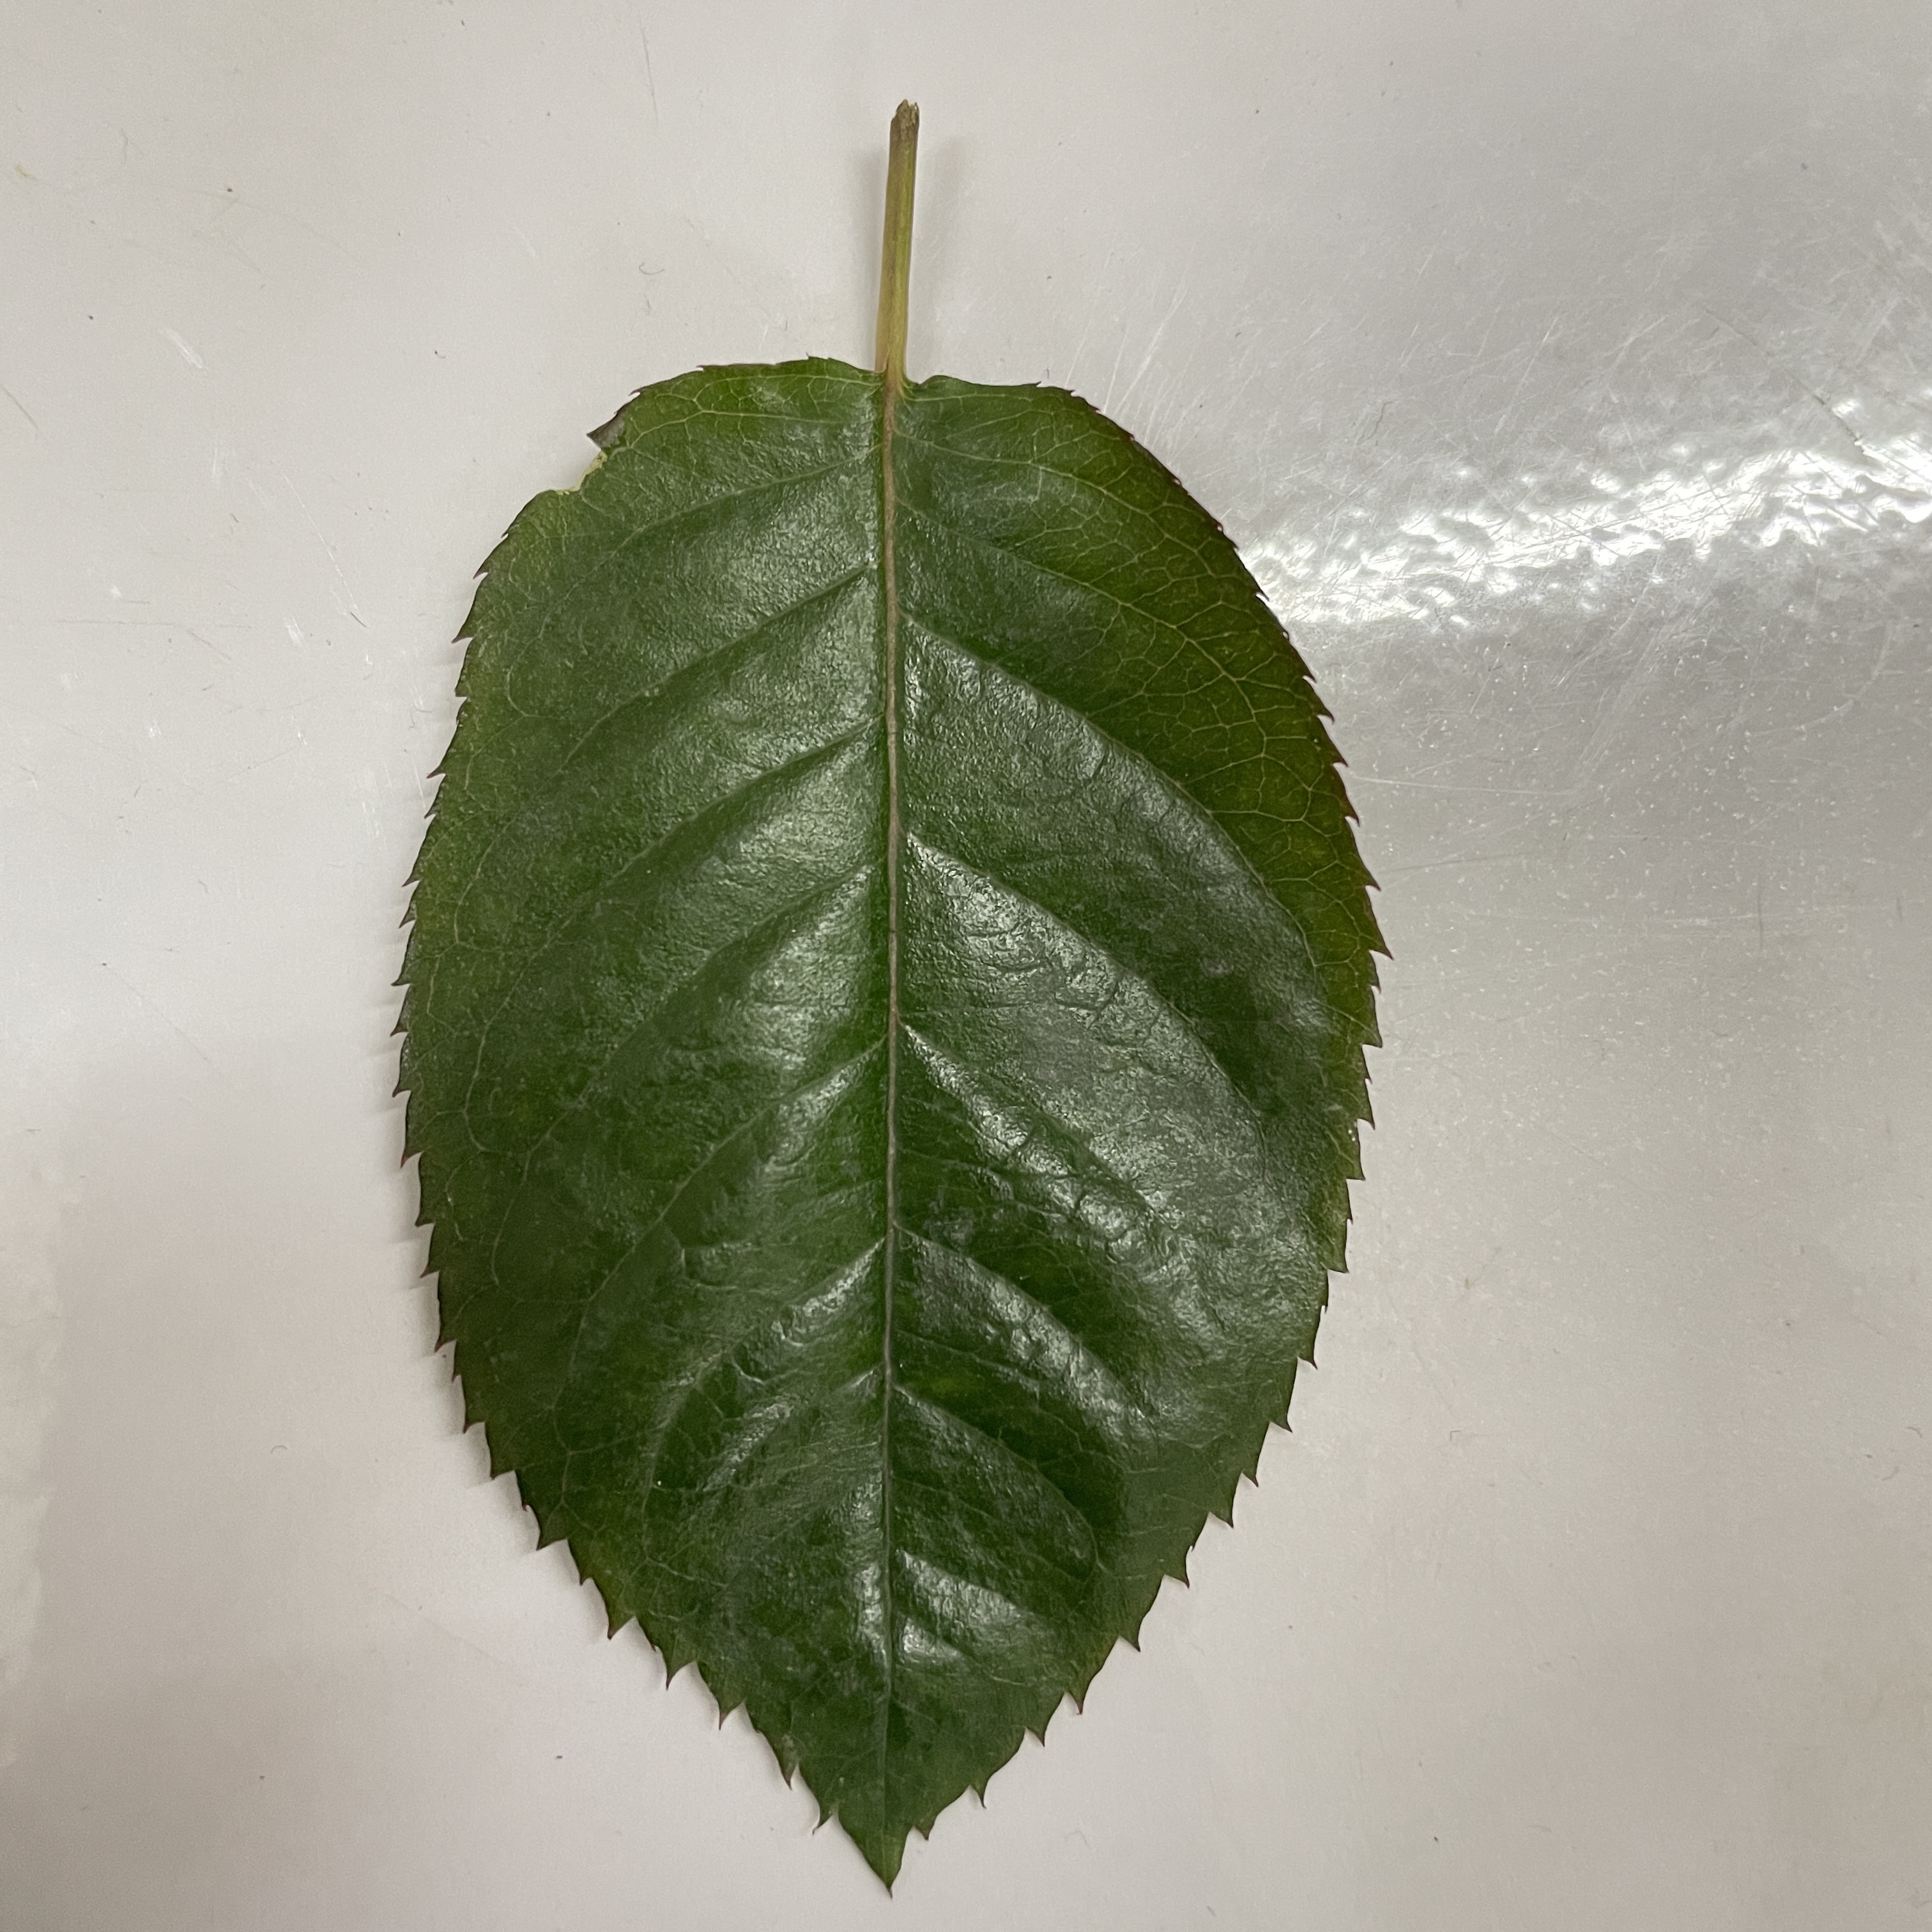
Label: Healthy Leaf